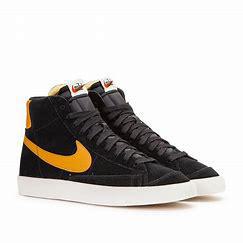
Brand: Nike
Model: Blazer